Ōto Station

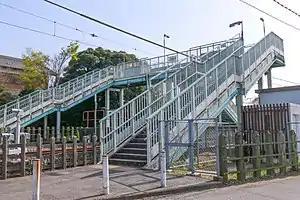
Ōto Station entrance, March 2021

a passenger railway station in the city of Katori, Chiba Japan, operated by the East Japan Railway Company (JR East).